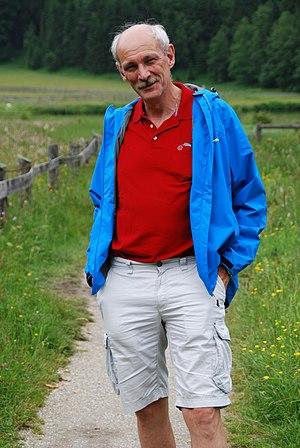
Eddy De Leeuw